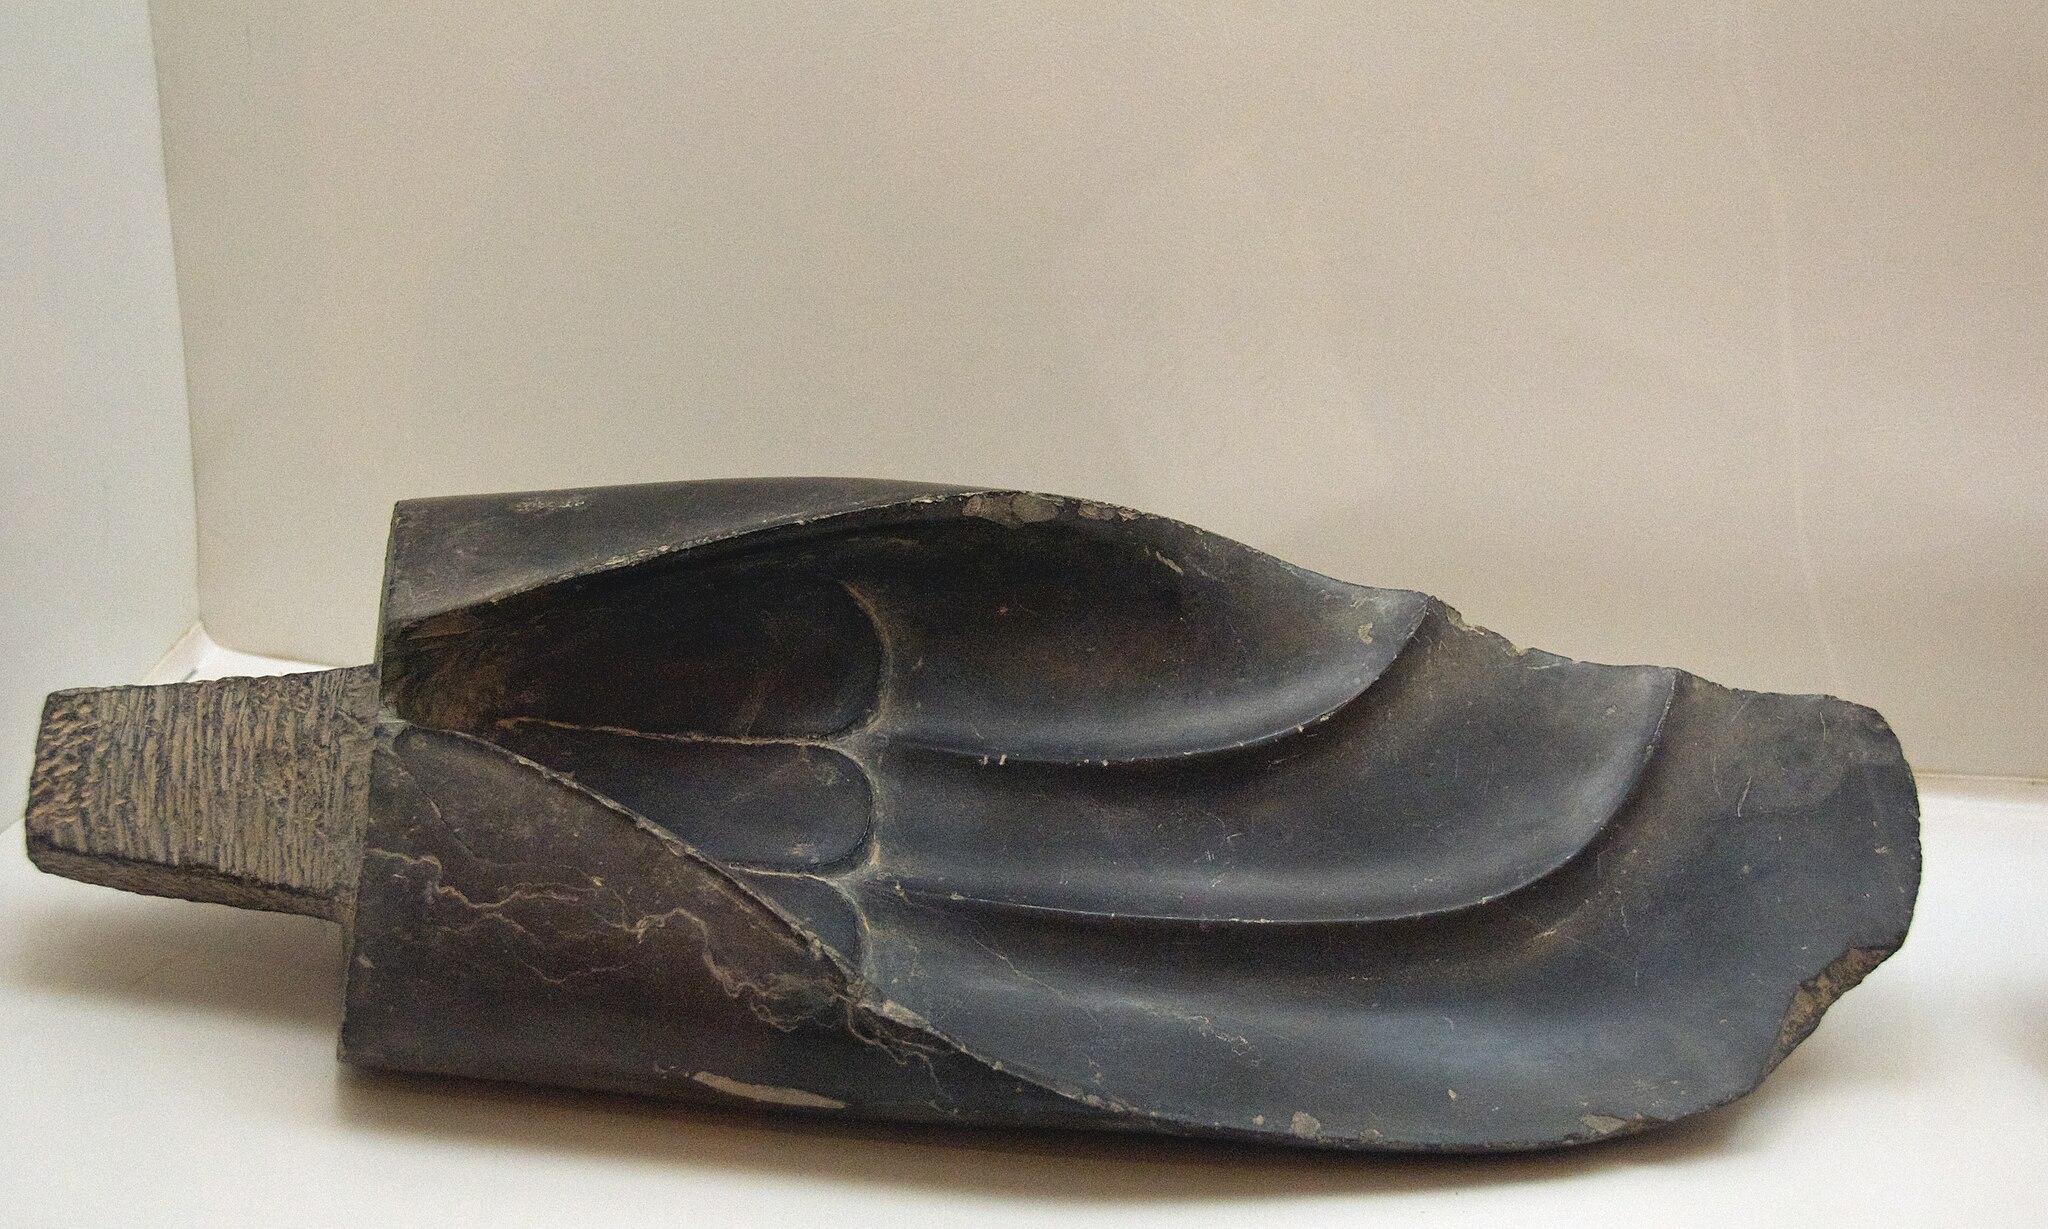
Title: Stone Ear of Animal Sculpture (4697624848)
Description: Achaemenid period (ca. 550 - 330 BCE). The artists in ancient Persia employed a brilliantly practical solution to the challenge of sculpting animals with upright ears. Why do I call such work challenging? Well, for one thing, it requires a larger block of stone (larger because allowances have to be made for the eventual ears) and the removal of more stone about the figure's head than if the animal's ears were flush with the body. Second, there's little room for error. Screw up badly enough in carving an ear (e.g., make it too small, situate it in the wrong place, or fail to capture the right look) , and you may find yourself having to start the entire sculpture over again. Third, assuming you're fortunate enough to sculpt a perfect ear on the head of the animal you're carving, you've just created a relatively long, wide and thin protuberance that's just begging to be broken off or damaged in your studio if someone's careless. Enter the Mr. Potato Head school of art, wherein appendages are carved separately from the animal's body and fitted with pegs that plug into corresponding holes placed exactly where the sculptor wants the appendages to be. Think of the savings of time and material, to say nothing of the improved accuracy of the finished product. I wonder, though, what the sculptor used to hold the ears in place? Was it a permanent bond, or was the glue of a type that would allow a damaged ear to be removed and replaced? In the museum at Persepolis, Iran
Date: 2010-04-19 12:08
Categories: Taken with Nikon D300, Museum of Persepolis, Flickr images reviewed by File Upload Bot (Magnus Manske)